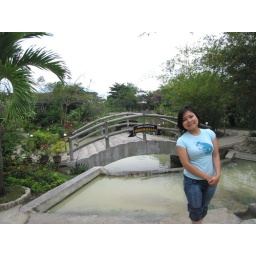
My baby looking all cute by a bridge at a natural, hot mineral water spa.